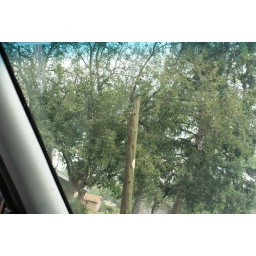
telephone pole busted in half